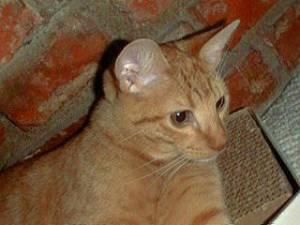
Breed: Bengal